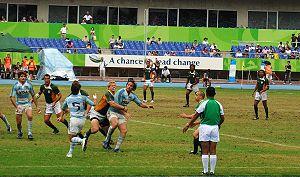
L'épreuve de rugby à sept aux Jeux mondiaux de 2009 se déroule les 24 et 25 juillet 2009. Huit équipes s'affrontent au Stade national de Kaohsiung, nommé pour l'occasion World Games Stadium. La compétition est remportée par 'l'équipe des Fidji qui bat en finale l'équipe du Portugal sur le score de 43 à 10.